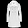
Label: Coat